Graham Kernwein

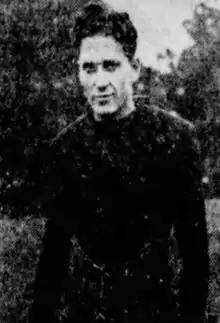

In September , Kernwein was signed by the Racine Tornadoes of the National Football League (NFL). He made his NFL debut against the Hammond Pros in week one, winning 6–3, with his "brilliant open field running practically w[inning] the game for the Tornadoes." "The Journal Times" reported his "terrific driving ... pleased mightily" the spectators.